Colorado River (Costa Rica)

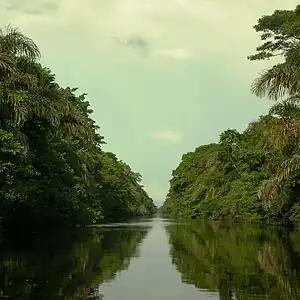
Waterway leading into Barra del Colorado, Costa Rica

The Colorado River, or the Rio Colorado, in Costa Rica is a distributary of the San Juan River which flows towards the Caribbean in the northern parts of Heredia and Limón Provinces. The surrounding habitats are protected as part of the second largest rain forest preserve in the country, the Barra del Colorado Wildlife Refuge.